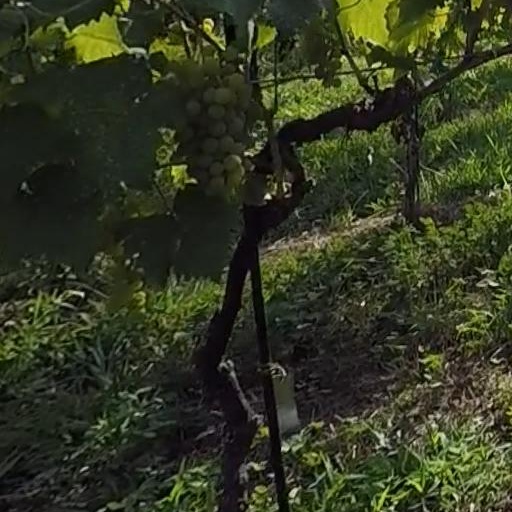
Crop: grape